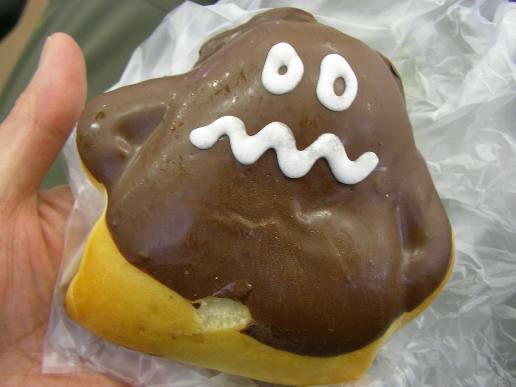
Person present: No